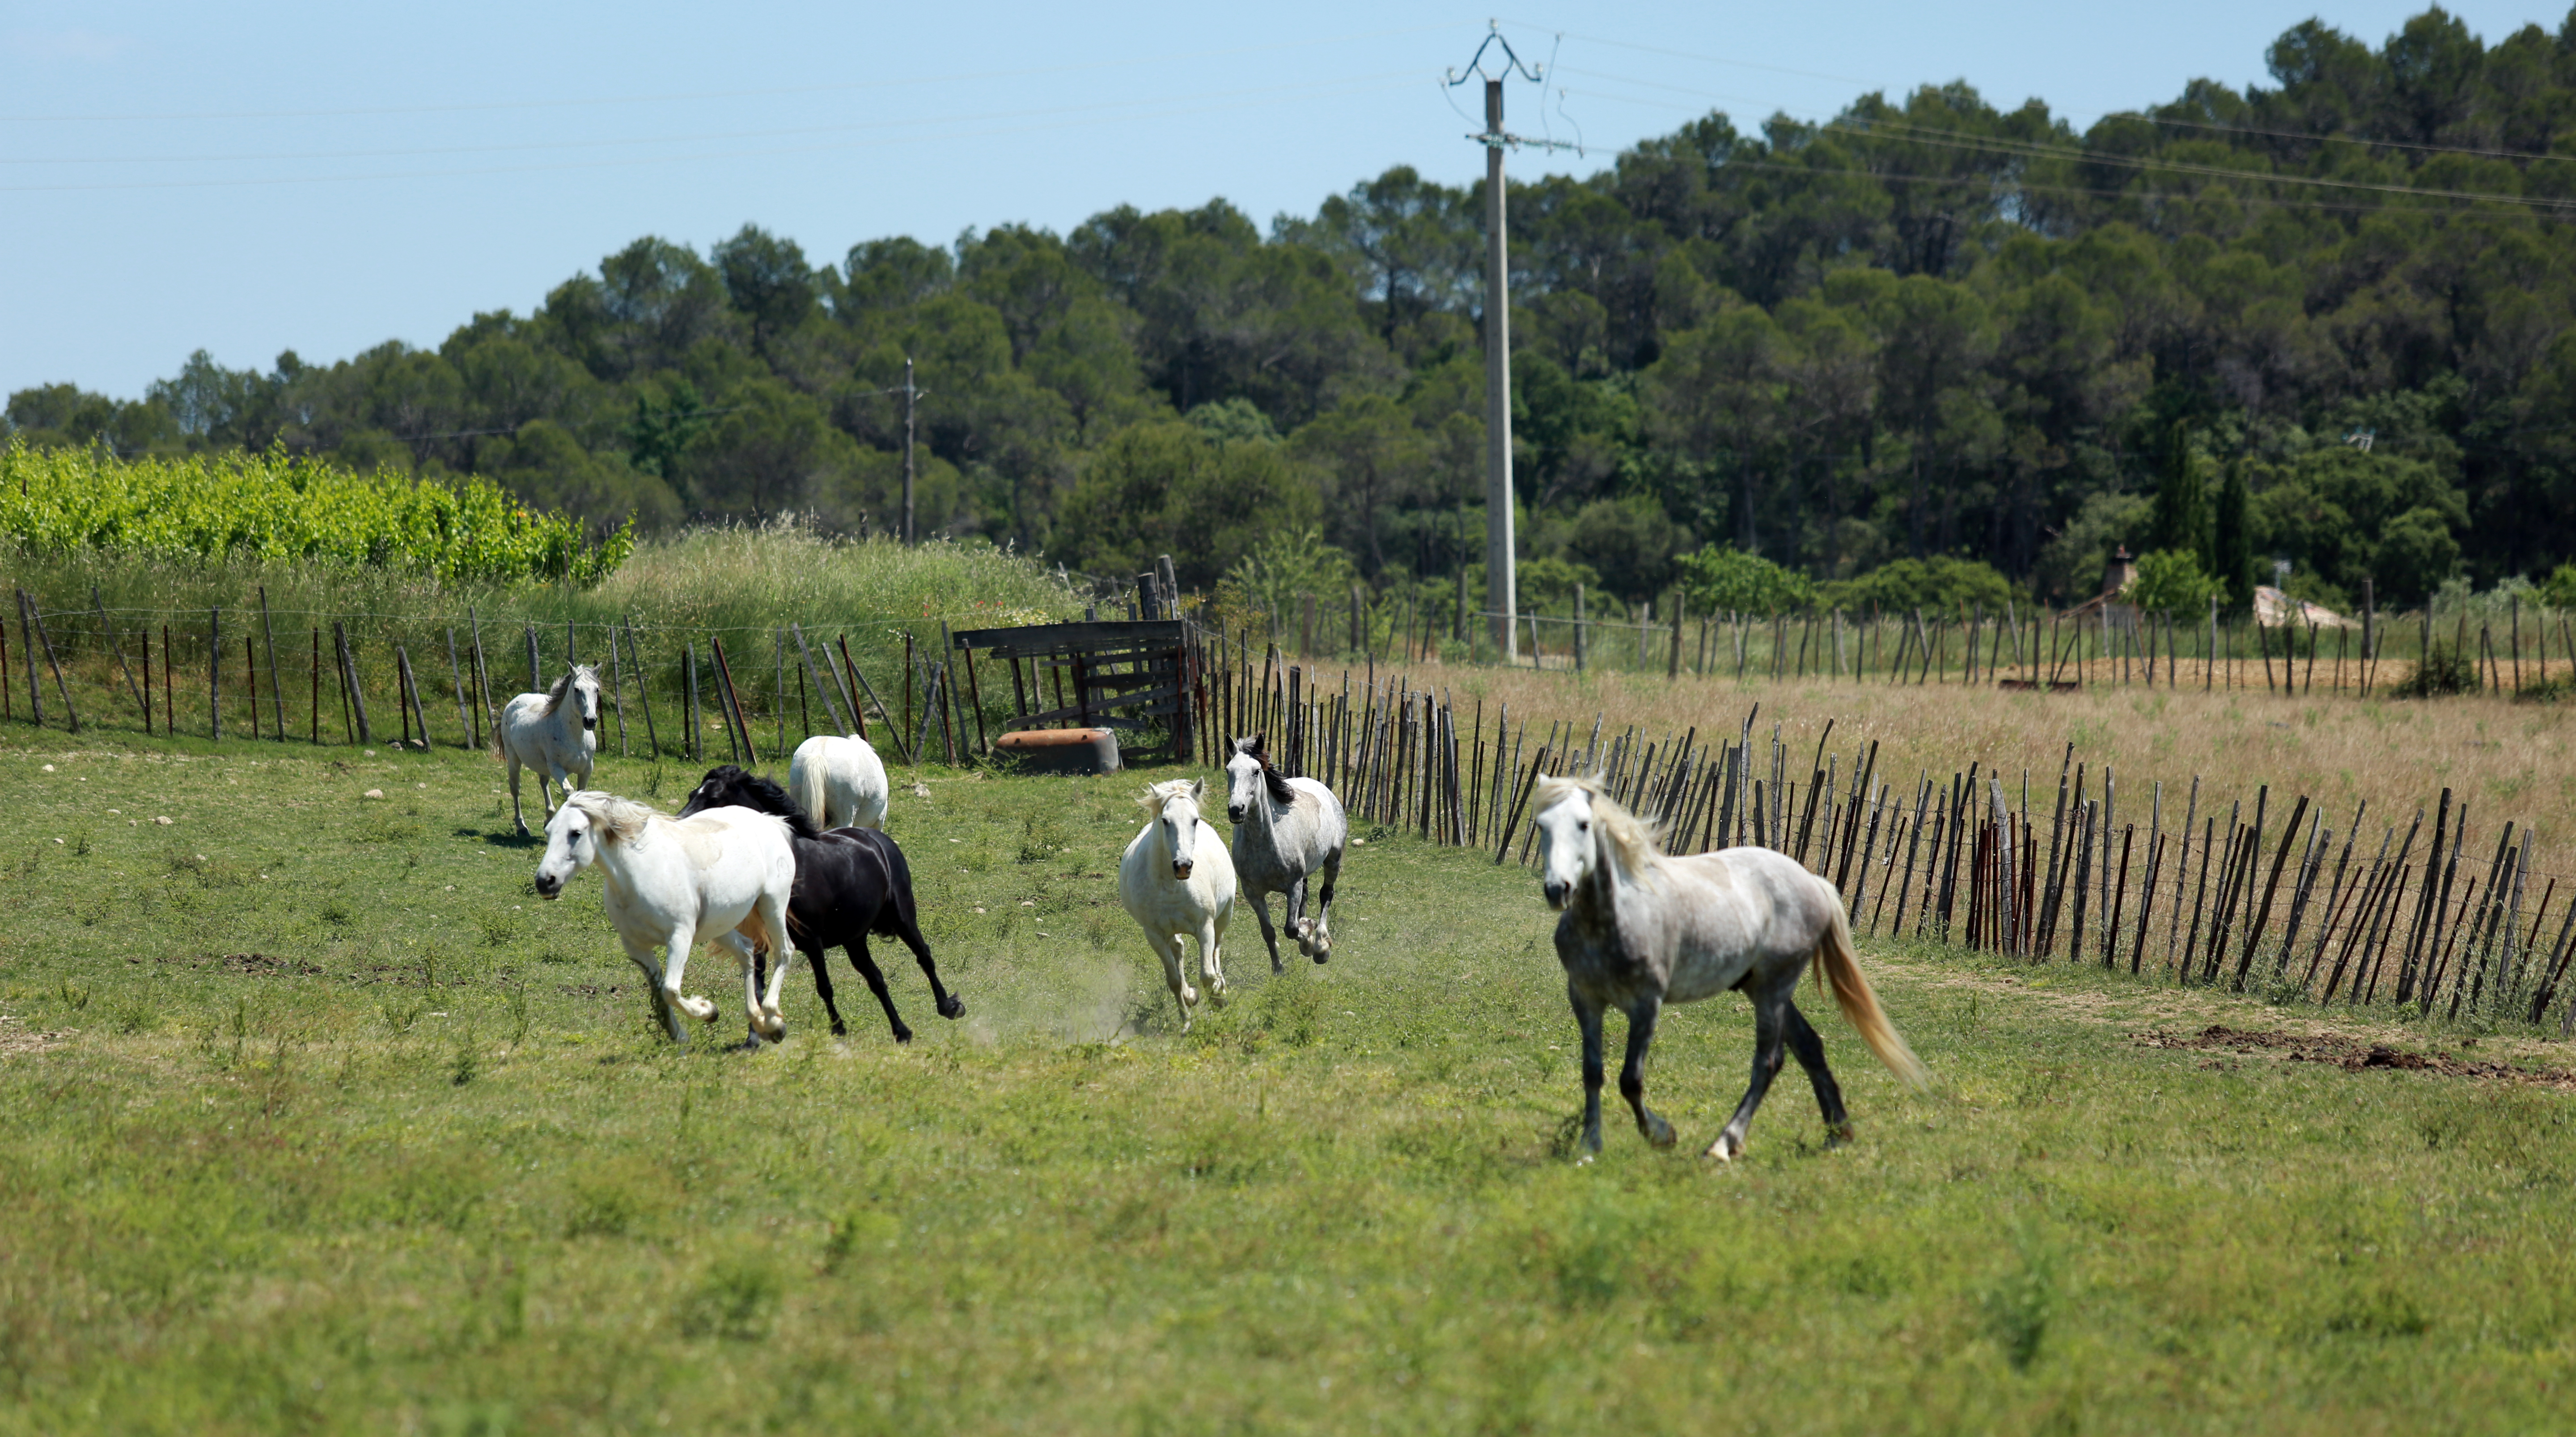
field, farm, meadow, prairie, france, europe, herd, pasture, grazing, ranch, horse, canon, fauna, plain, horses, midi, grassland, mare, southfrance, sdfrankreich, zuidfrankrijk, mditerrane, languedocroussillon, hrault, libert, exterieur, prairies, chevaux, habitat, pferde, assas, parden, manade, galops, quitation, elevage, ecosystem, steppe, rural area, natural environment, horse like mammal, mustang horse